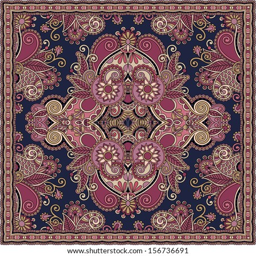
traditional ornamental floral paisley bandanna .